Buda Castle

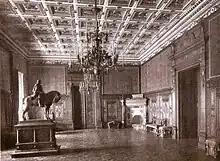
Matthias Room

The King's Staircase ("Király-lépcső"), the Baroque main staircase of the southern wing gave access to the private apartments of Emperor Francis I. Both the King's Staircase and its northern twin, the Diplomat's Staircase, had ornate gates opening onto Lions Court, decorated with telamons. The kitchens were originally situated on the ground floor of the southern wing, but they were relocated by Hauszmann.